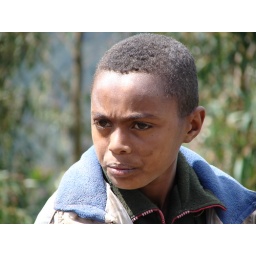
This little boy was hanging around while we spent the morning on a mountain that overlooks the city.